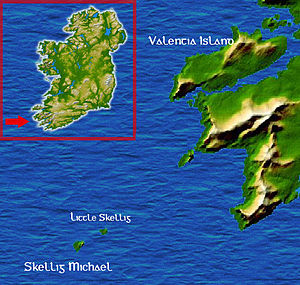
Skellig Michael
Skellig Michael
Skellig Michael, også kendt som Great Skellig, er en stejl klippeø ca. femten kilometer vest for County Kerry i Republikken Irland. Halvanden kilometer mod øst ligger øen Little Skellig, som har verdens næststørste koloni af suler med næsten 30.000 par.